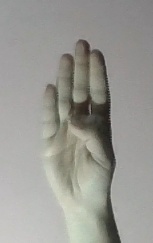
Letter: kaaf